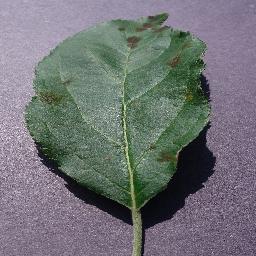
Label: Apple___Apple_scab